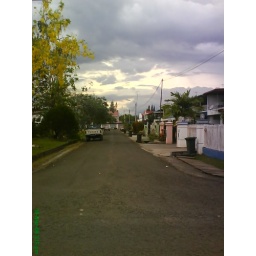
(Look at sky area) &amp;gt;.&amp;lt; Taken in front of my hometown house